Molsheim Charterhouse

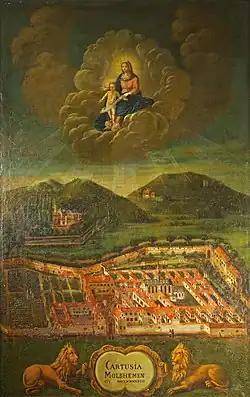
Molsheim Charterhouse in 1744

Molsheim Charterhouse is a former monastery of the Carthusian order, or charterhouse, located in the heart of the town of Molsheim, in the Lower Rhine region of Alsace (Grand Est region, France). It now houses the Musée de la Chartreuse.